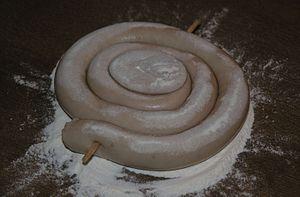
La saucisse de vin est une préparation charcutière traditionnelle tchèque. C'est une saucisse qui est essentiellement consommée lors du réveillon de Noël. Le plus souvent disposée en spirale pour être cuite, elle est ainsi habituellement associée à la venue du solstice d'hiver.